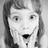
Emotion: surprise